George Brown Mansion

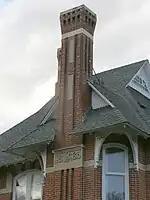

The Queen Anne's Stylehouse was built in 1885 by George and Charity Brown. The contrasting colors of brick are characteristics of this style. The smooth white limestone horizontal band encircle the house, contrasting with the rough red brick. The brick was obtained locally from the Porter brick yards. more contrast is achieved with the straight exterior walls broken by the two-story bay windows on the east and front of the building. The front bay has George Brown's initials and date of construction in white limestone. Asymmetrical shapes are characteristic of the Queen Anne style. The architect, Cicero Hine, blended a variety of stone, from plain and decorative molded bricks, and limestone trim. Additional variation comes from the patterned wooden clapboards on the third floor balcony. The decorative variations in porches and balconies are highlighted by dormers, decorative gables and fanciful brackets under all the overhangs. Originally there was a wide veranda across the front and around the east side.